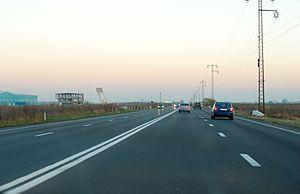
La DN1 est une route nationale importante en Roumanie qui relie Bucarest à la partie Nord-Ouest du pays et la frontière avec la Hongrie au niveau de la ville de Borș. Elle passe par les grandes villes roumaines de Ploiești, Brașov, Sibiu, Alba Iulia, Cluj-Napoca, ou encore Oradea.